Paraovarian cyst

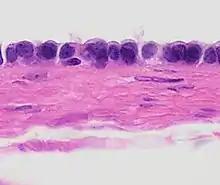
On histopathology, paraovarian cysts are generally lined by simple cuboidal epithelium as shown. However, they may have fallopian tubal epithelium or focal papillary projections.

Most cysts are small and asymptomatic. Typical sizes reported are 1 to 8 cm in diameter. PTCs may be found at surgery or during an imaging examination that is performed for another reason. Larger lesions may reach 20 or more cm in diameter and become symptomatic exerting pressure and pain symptoms in the lower abdomen. Large cysts can lead to torsion of the adnexa inflicting acute pain.